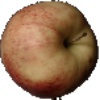
Label: Apple Red 3